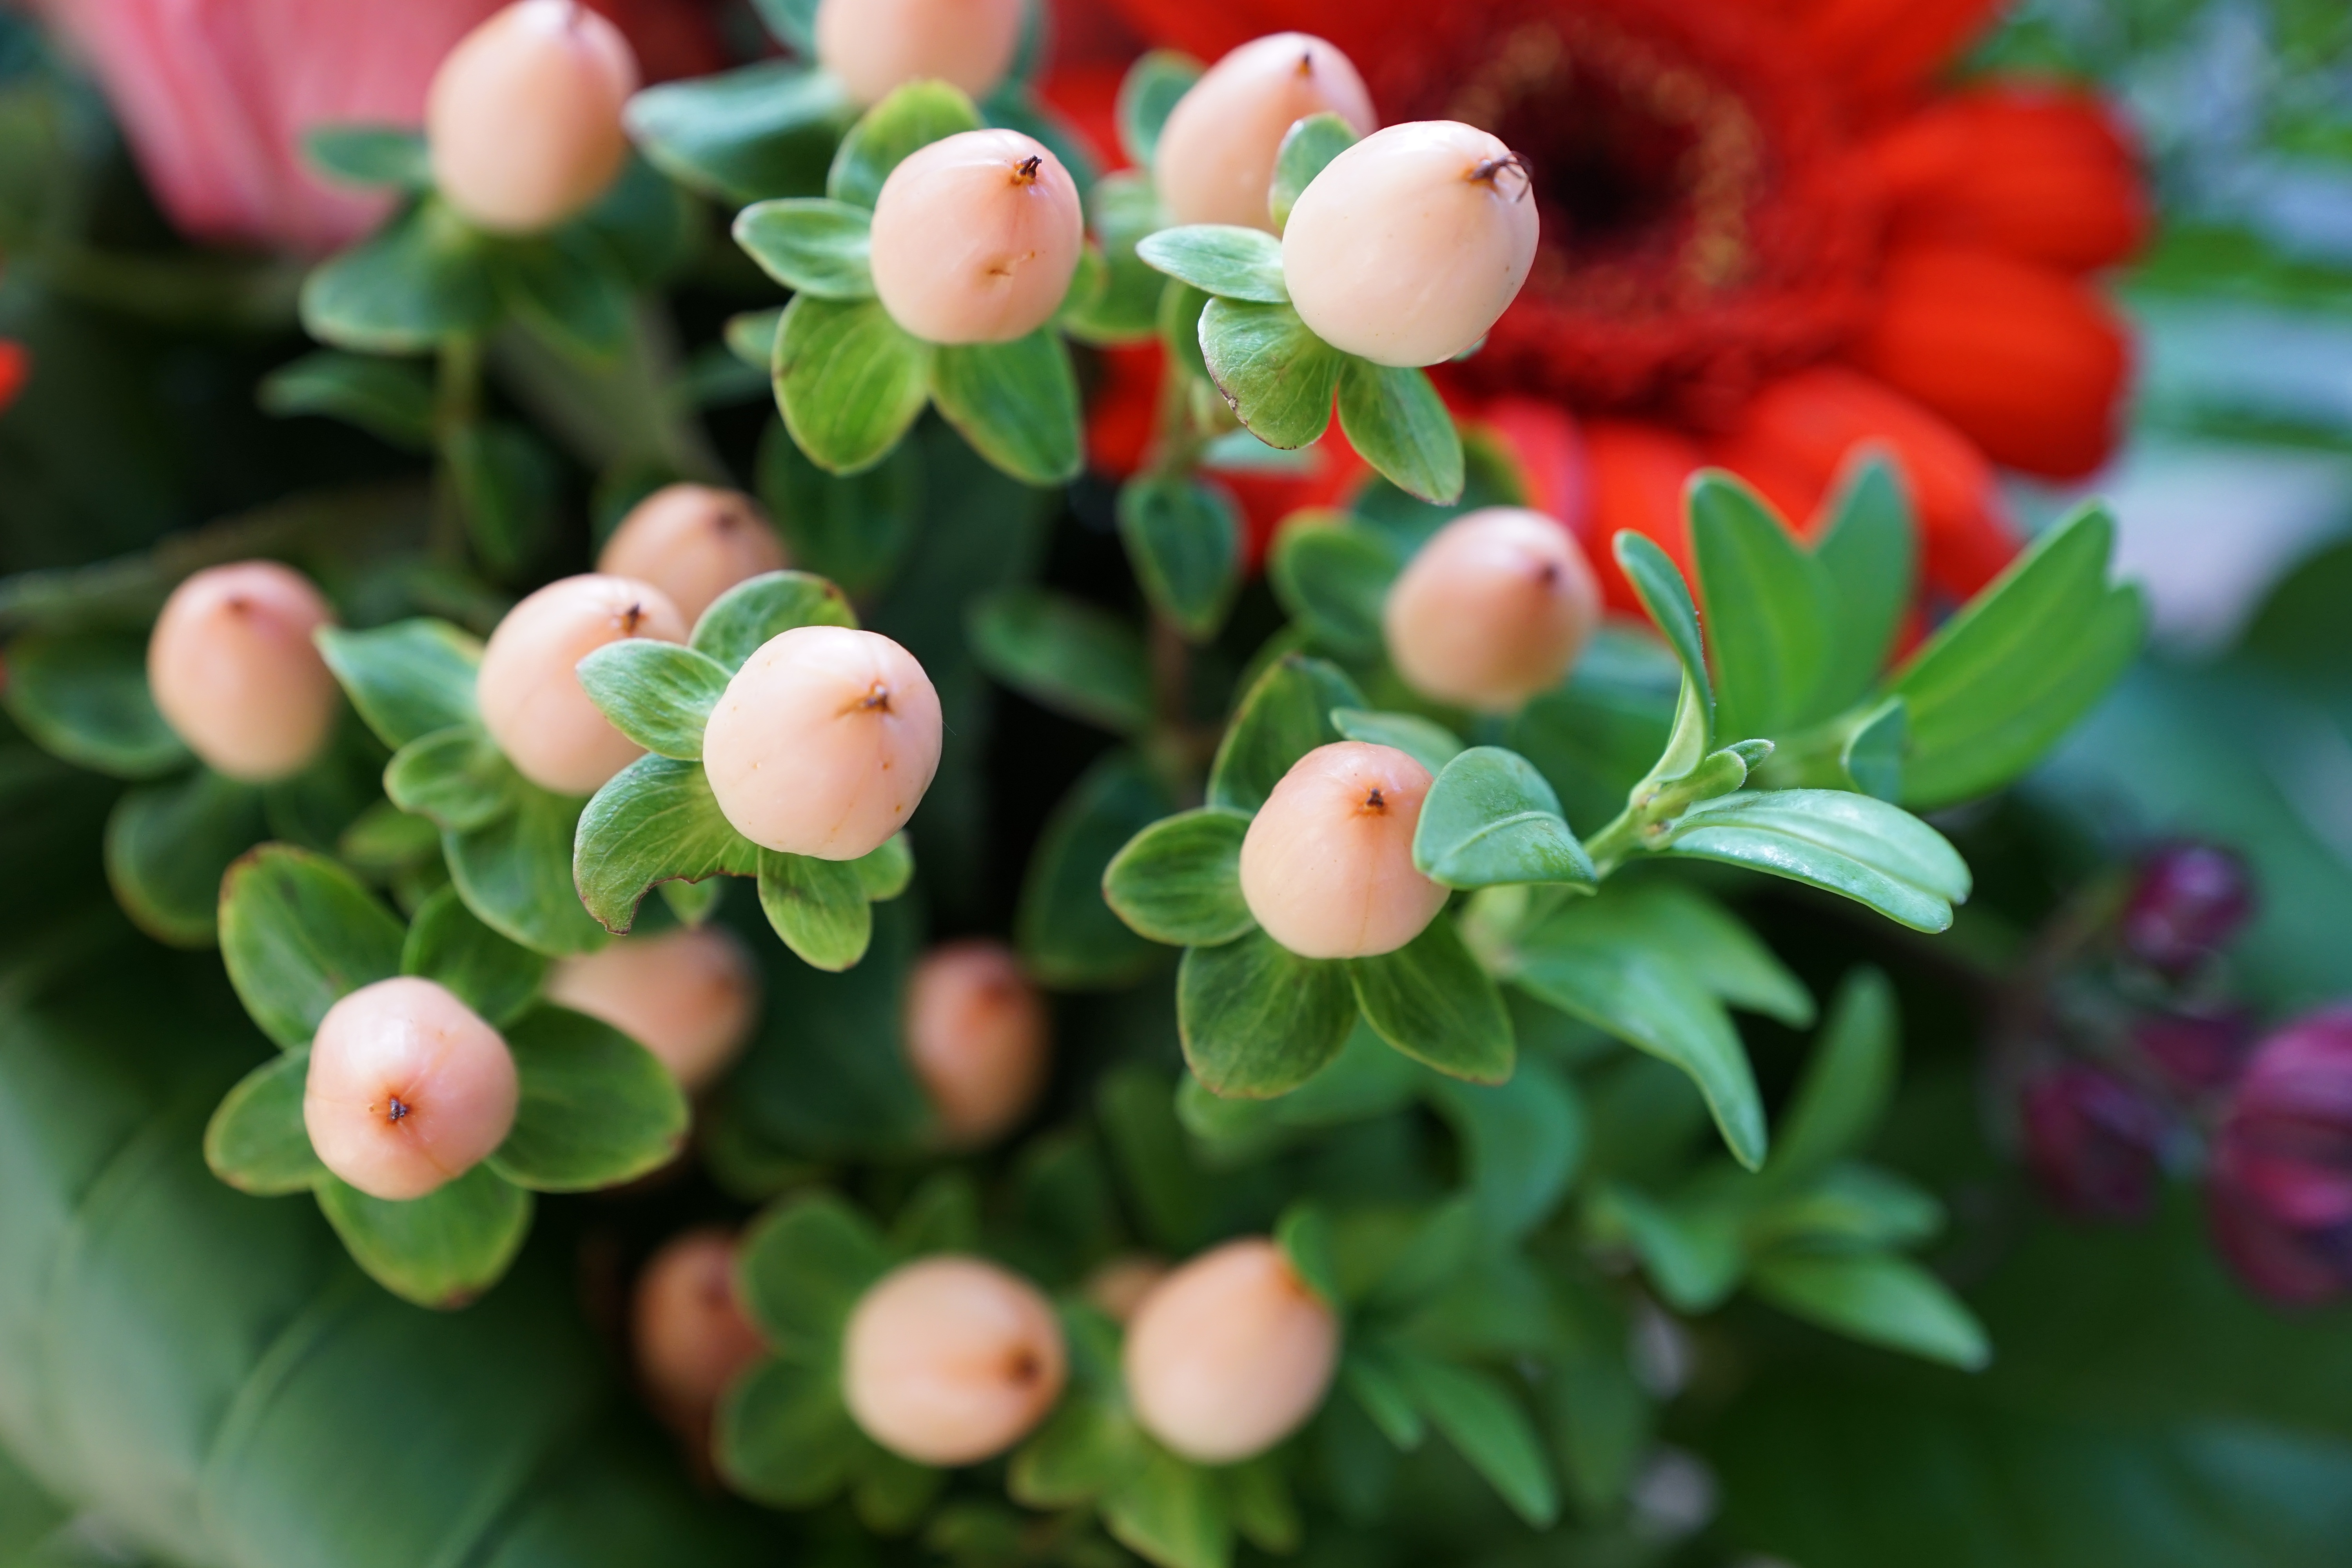
blossom, plant, berry, leaf, flower, food, green, produce, evergreen, flora, flowers, shrub, strauss, macro photography, flowering plant, lingonberry, land plant